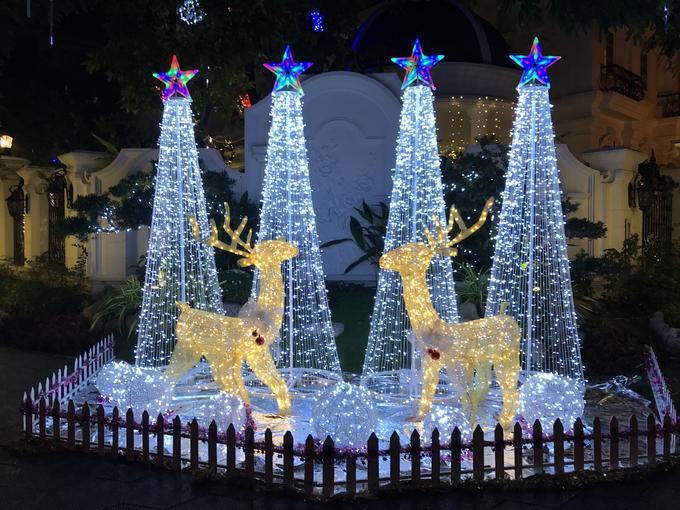
có hai mô hình con tuần lộc xuất hiện trong khu vực trang trí